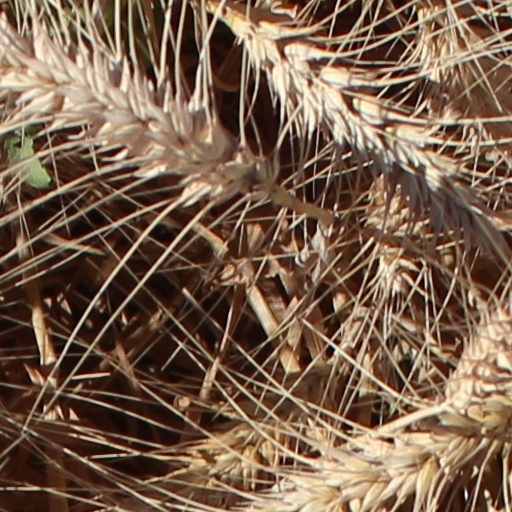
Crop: wheat